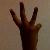
The image shows a hand gesture representing the number 6 in Indian Sign Language.